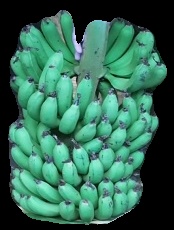
Variety: pachbale
Grade: grade1